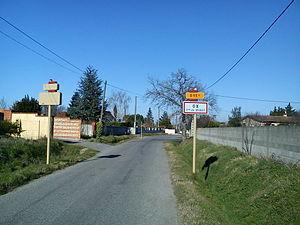
Ox commune de Muret
Ox est une ancienne commune française du département de la Haute-Garonne, aujourd'hui petit village rattaché à la commune de Muret.